Estonia

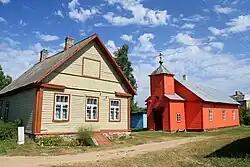
A Russian Old Believer village with an Orthodox church in Piirissaar, an island of Lake Peipus

Estonian fauna has a significant presence of aquatic, riparian, forest, and open-field species. The country is home to 64 recorded mammal species, 11 amphibians, and 5 reptiles. Large mammals include the grey wolf, lynx, brown bear, red fox, badger, wild boar, moose, roe deer, beaver, otter, grey seal, and ringed seal. The critically endangered European mink has been successfully reintroduced on Hiiumaa, while the rare Siberian flying squirrel thrives in eastern Estonia. Introduced mammals include sika deer, fallow deer, raccoon dog, muskrat, and American mink. Over 330 bird species have been found in Estonia, including the white-tailed eagle, lesser spotted eagle, golden eagle, western capercaillie, black and white stork, and a variety of owls, waders, and geese. The barn swallow is the national bird of Estonia.